The One That Got Away (1996 film)

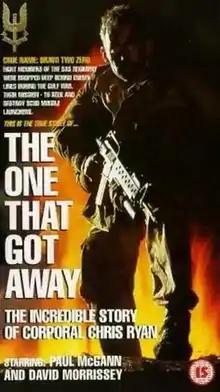
DVD cover art

The One That Got Away is a 1996 ITV television film directed by Paul Greengrass and starring Paul McGann. It is based on the 1995 book of the same name by Chris Ryan telling the true story of a Special Air Service patrol during the Gulf War in 1991.